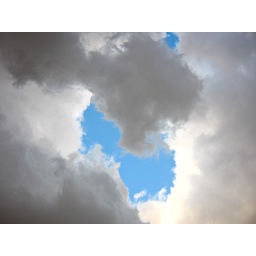
Monsoon clouds take over the sky